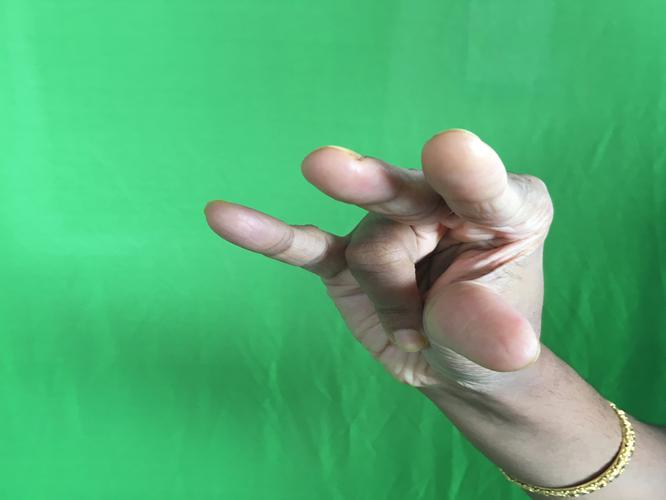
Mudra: Kangulam
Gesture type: single_hand